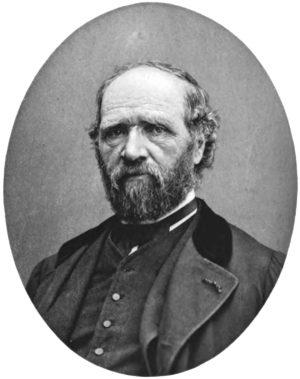
Louis-Alphonse Poitevin née le 29 août 1819 à Conflans-sur-Anille et mort le 4 mars 1882 dans la même ville, est un ingénieur chimiste et photographe français.